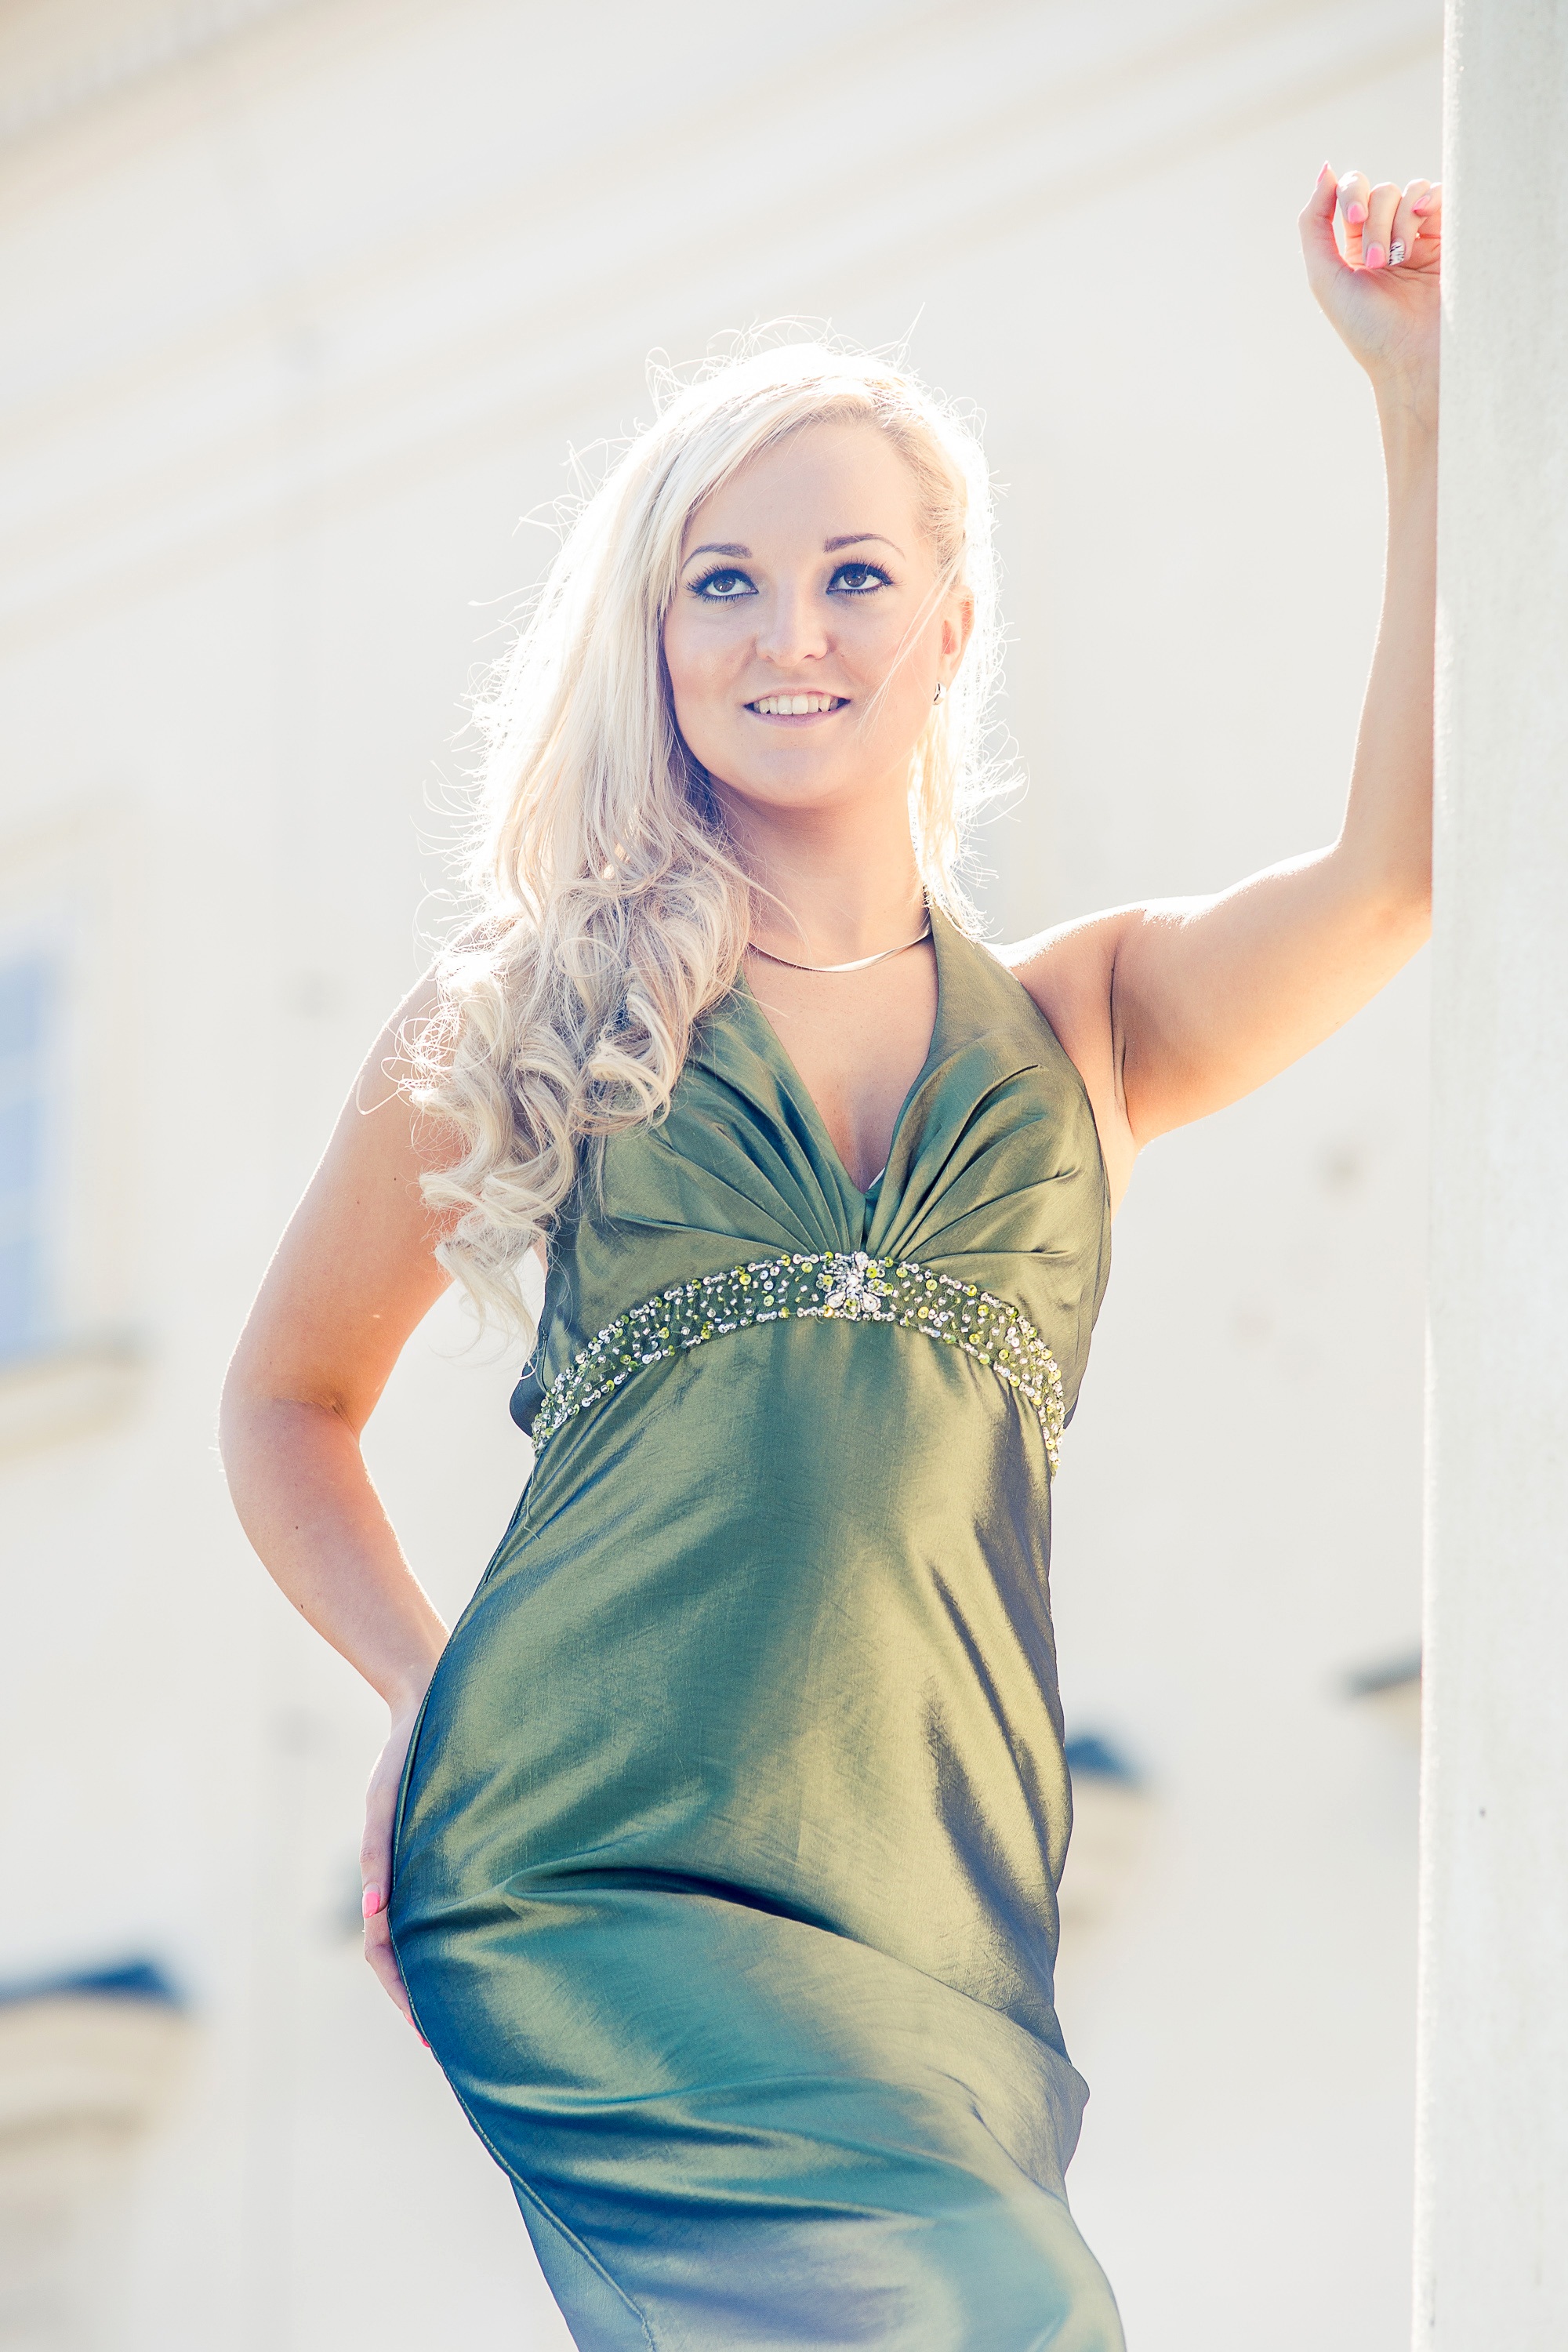
girl, woman, hair, photography, portrait, model, spring, fashion, blue, clothing, lady, blonde, hairstyle, long hair, outdoors, face, dress, photograph, skin, beauty, blond, elegance, tenderness, photo shoot, supermodel